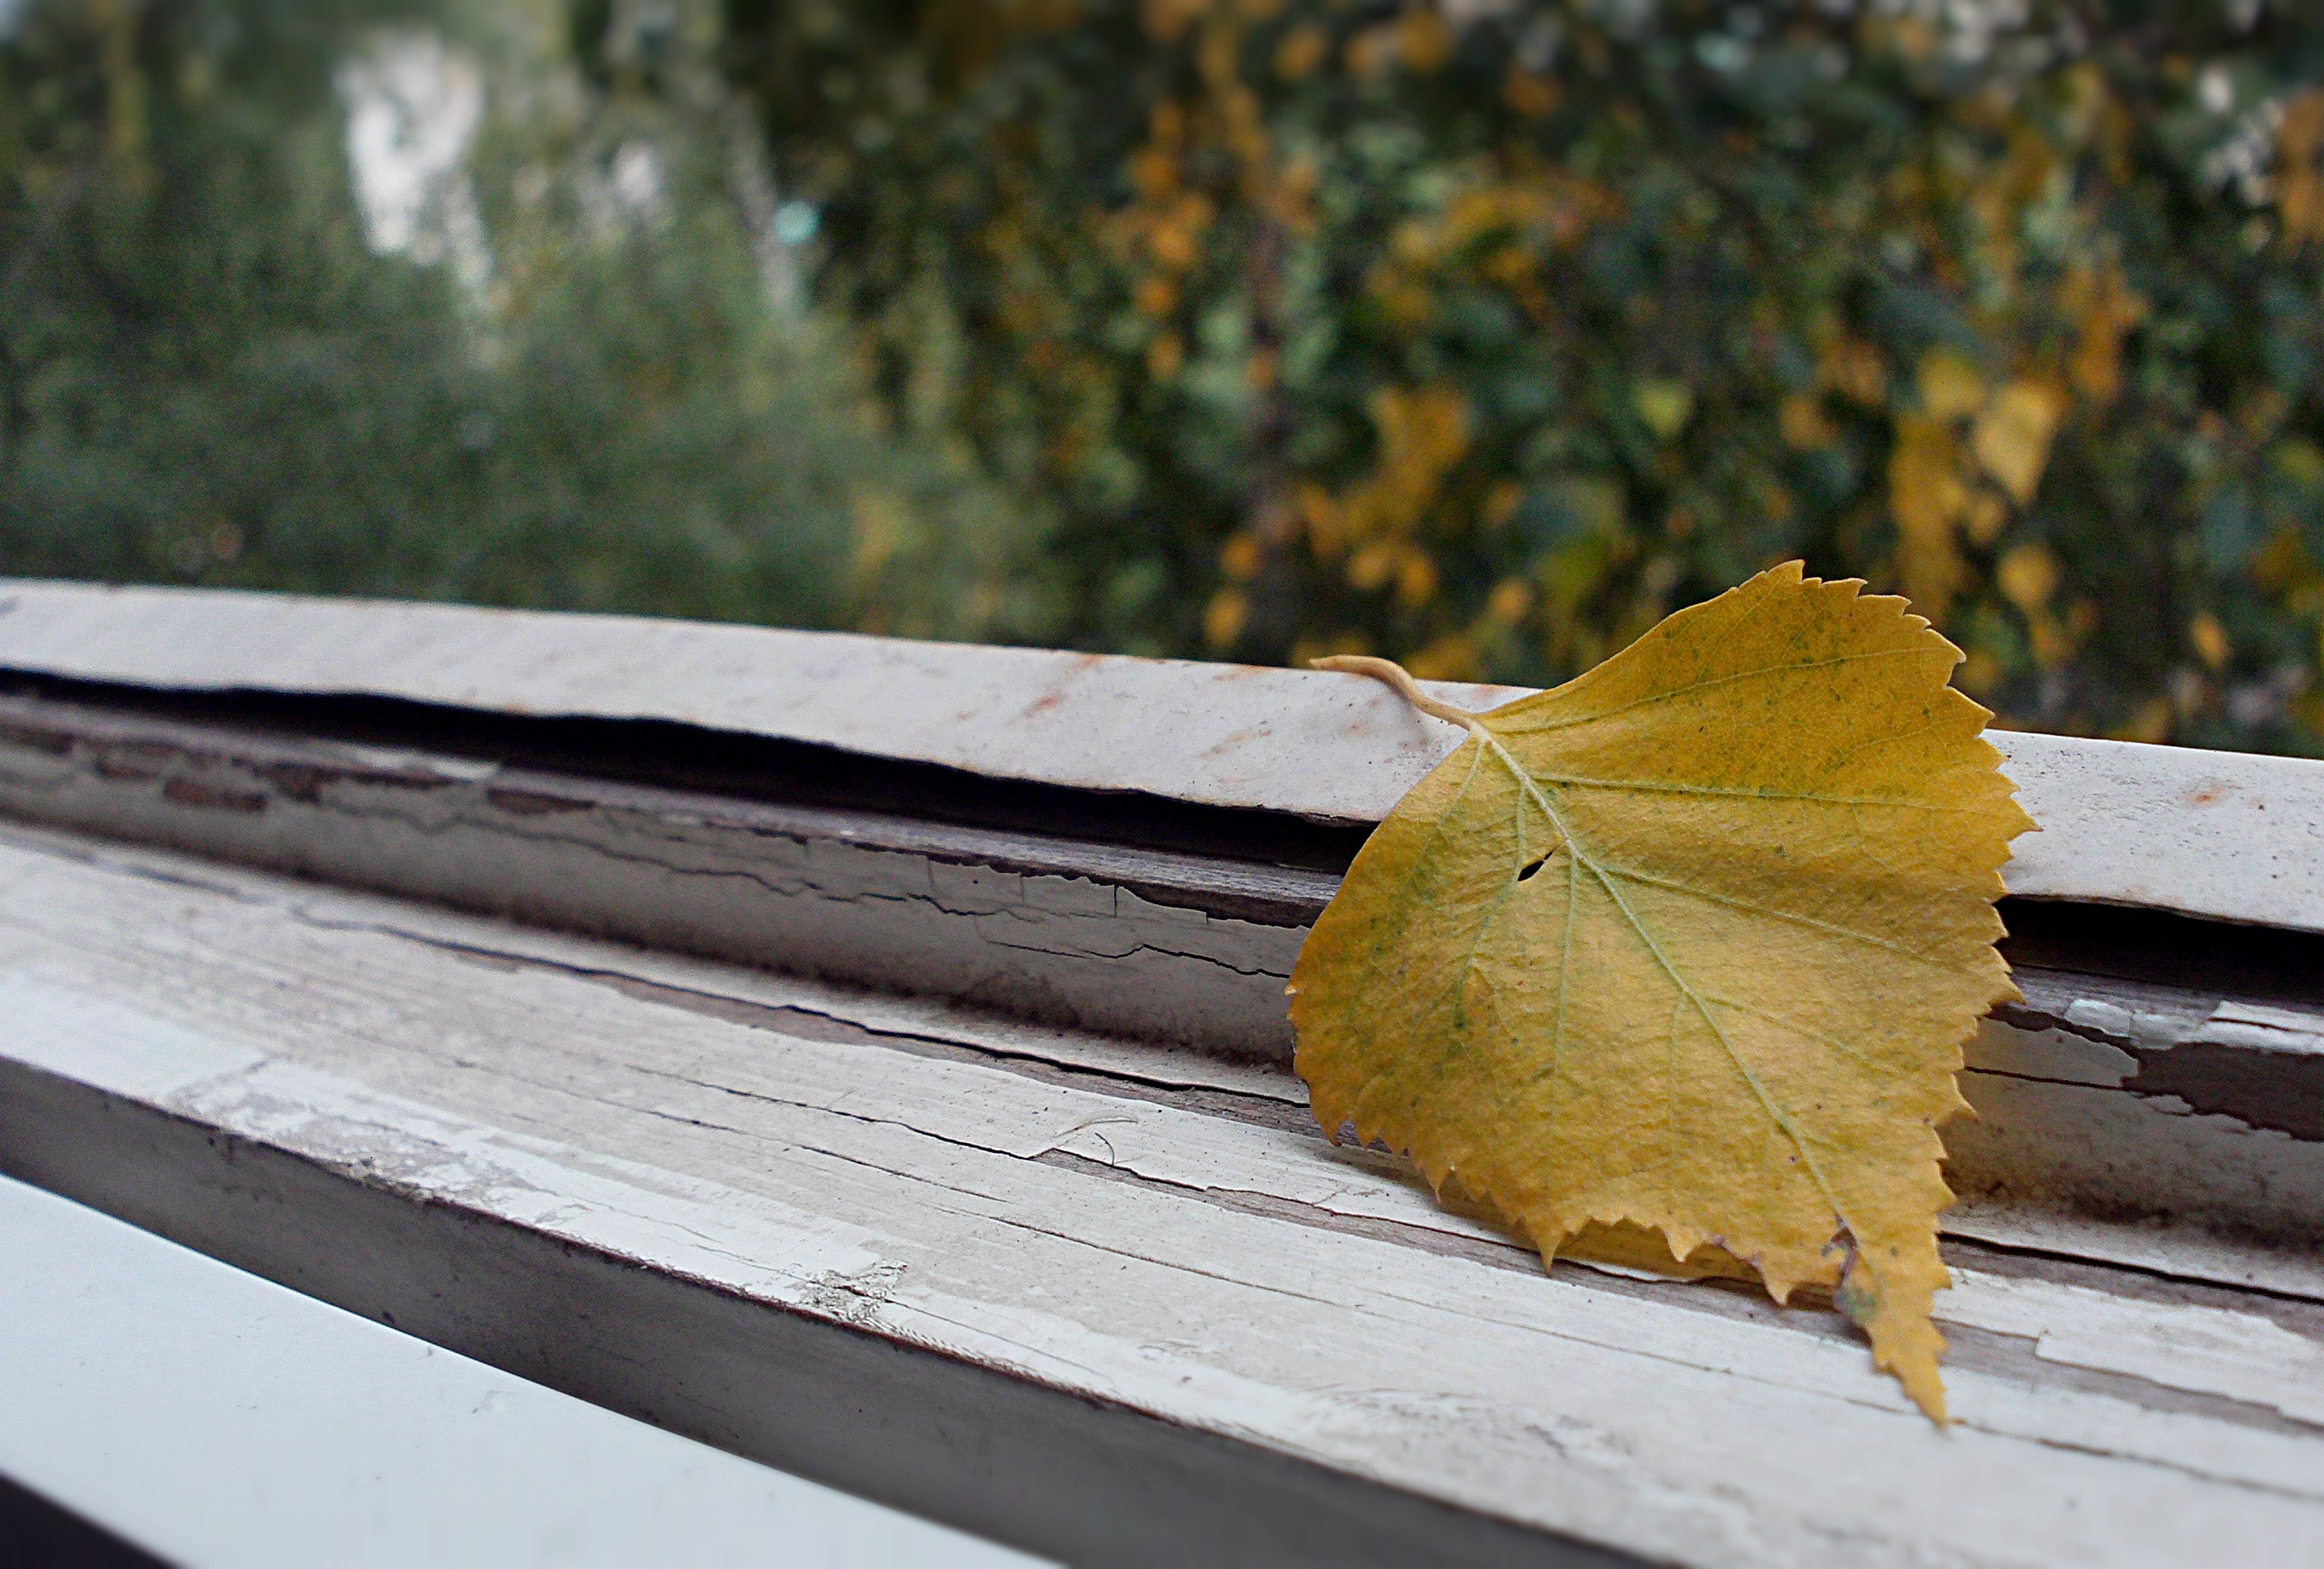
tree, nature, branch, plant, wood, sunlight, leaf, flower, green, color, autumn, yellow, season, close up, sheet, september, macro photography